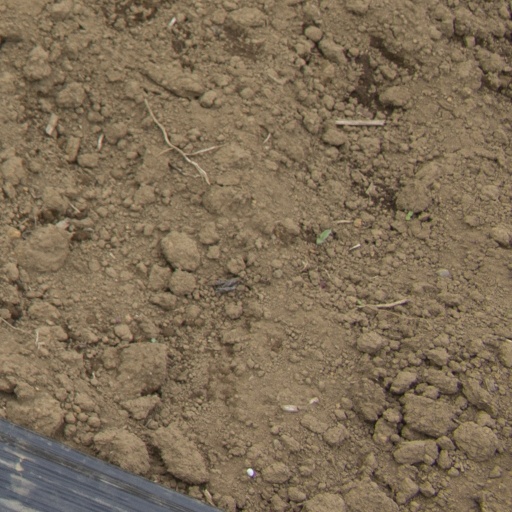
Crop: Jerusalem artichoke